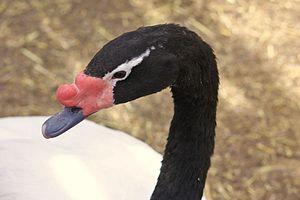
Cygnus est un genre d'oiseaux de la famille des Anatidae. C'est le genre des cygnes.